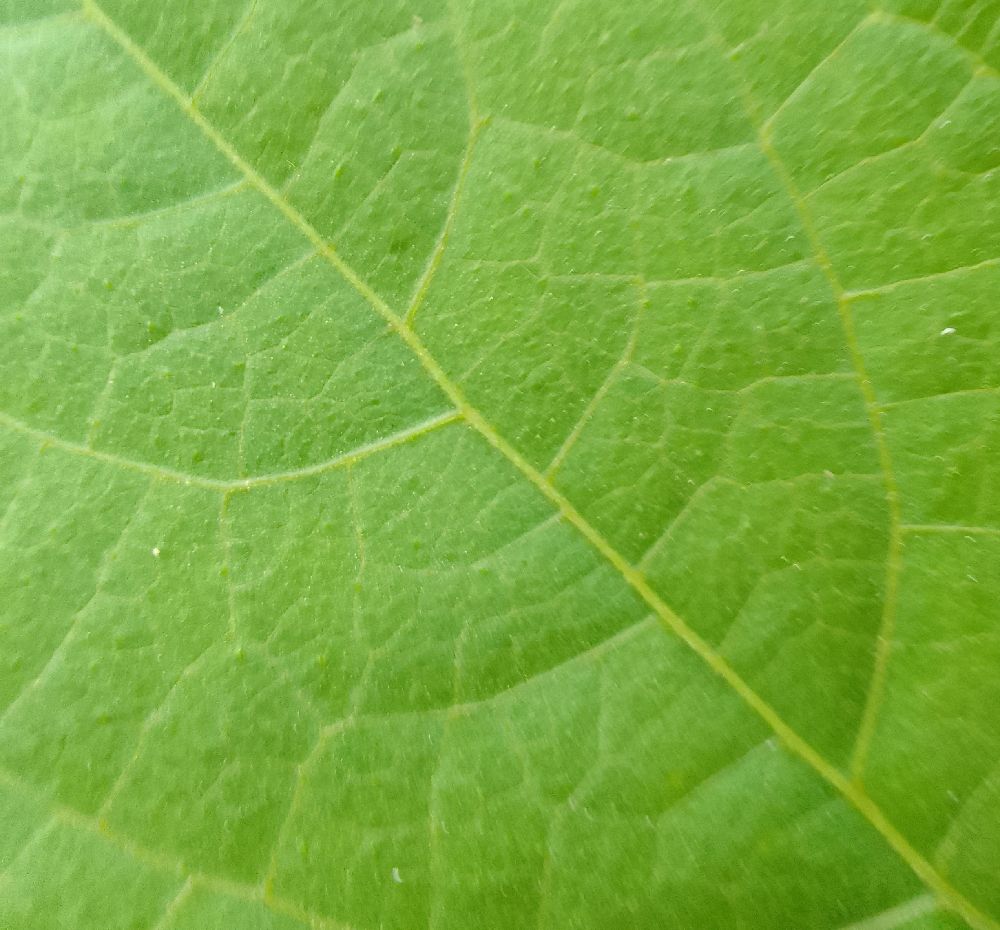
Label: healthy